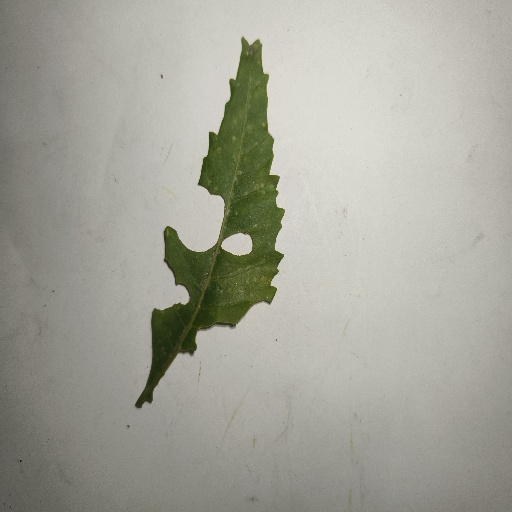
Species: Neem
Leaf condition: Shot Hole Leaf